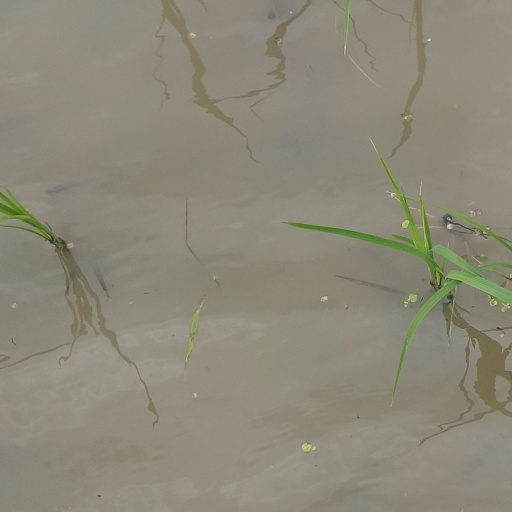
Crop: rice